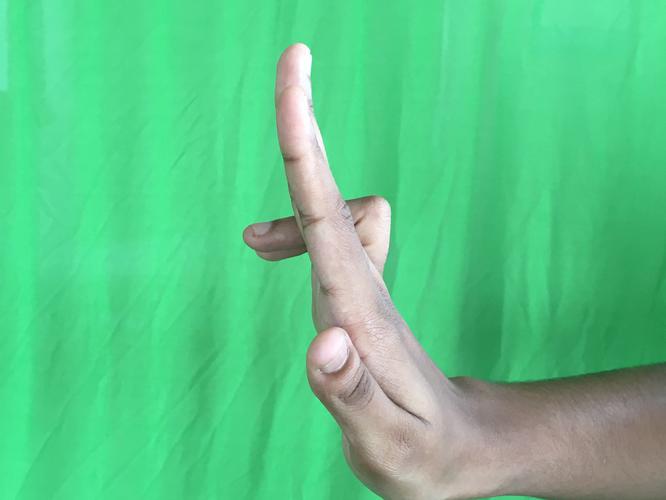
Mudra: Ardhapathaka
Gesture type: single_hand